Conrad Savanna Nature Preserve

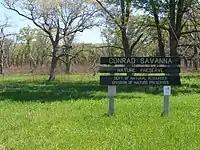
Sign at the corner of CR 700 N and CR 400 W

Conrad Savanna Nature Preserve is a nature preserve located in Newton County, Indiana, south of Lake Village, just west of U.S. 41 on County Road 700 North. The savanna contains alternating rolling sand dunes and level areas. Typical of a savanna, it is covered by trees, grasses, and sedges. The dominant plants include Junegrass, Pennsylvania sedge, porcupine grass, little bluestem, Indian grass and big bluestem. The preserve is managed as by the Indiana Department of Natural Resources (IDNR).